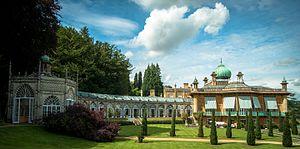
Sezincote House est une propriété située dans le Gloucestershire, au Royaume-Uni, près de la localité de Moreton-in-Marsh, dans la région des Cotswolds. Construit en 1805 sur des plans de Samuel Pepys Cockerell, le manoir reste l'un des principaux exemples de l'architecture anglo-indienne en vogue dans l'Angleterre du début du XIXᵉ siècle. Il a servi de modèle au Royal Pavilion de Brighton.